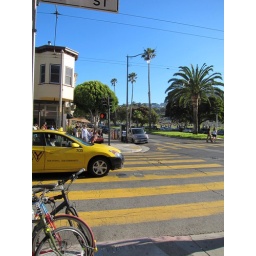
I wish I hadn't cut the street sign off in this one. I like the atmosphere though.